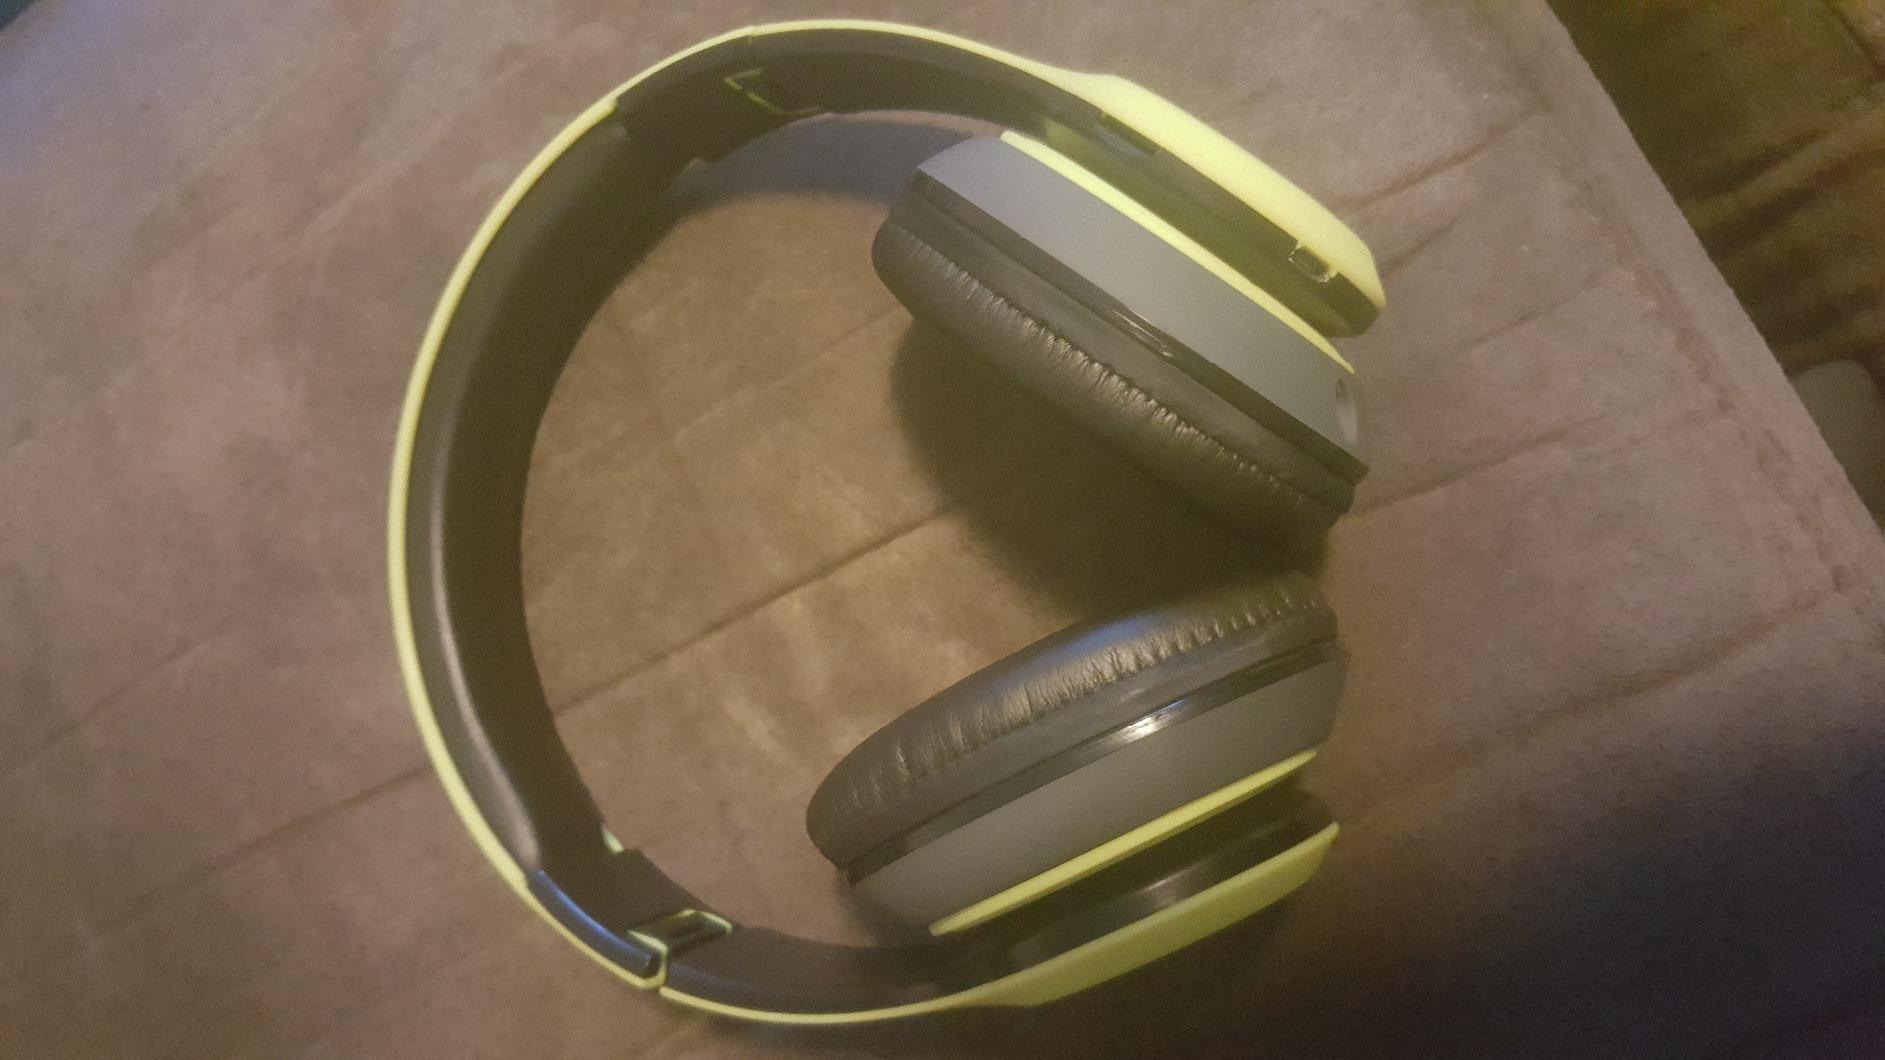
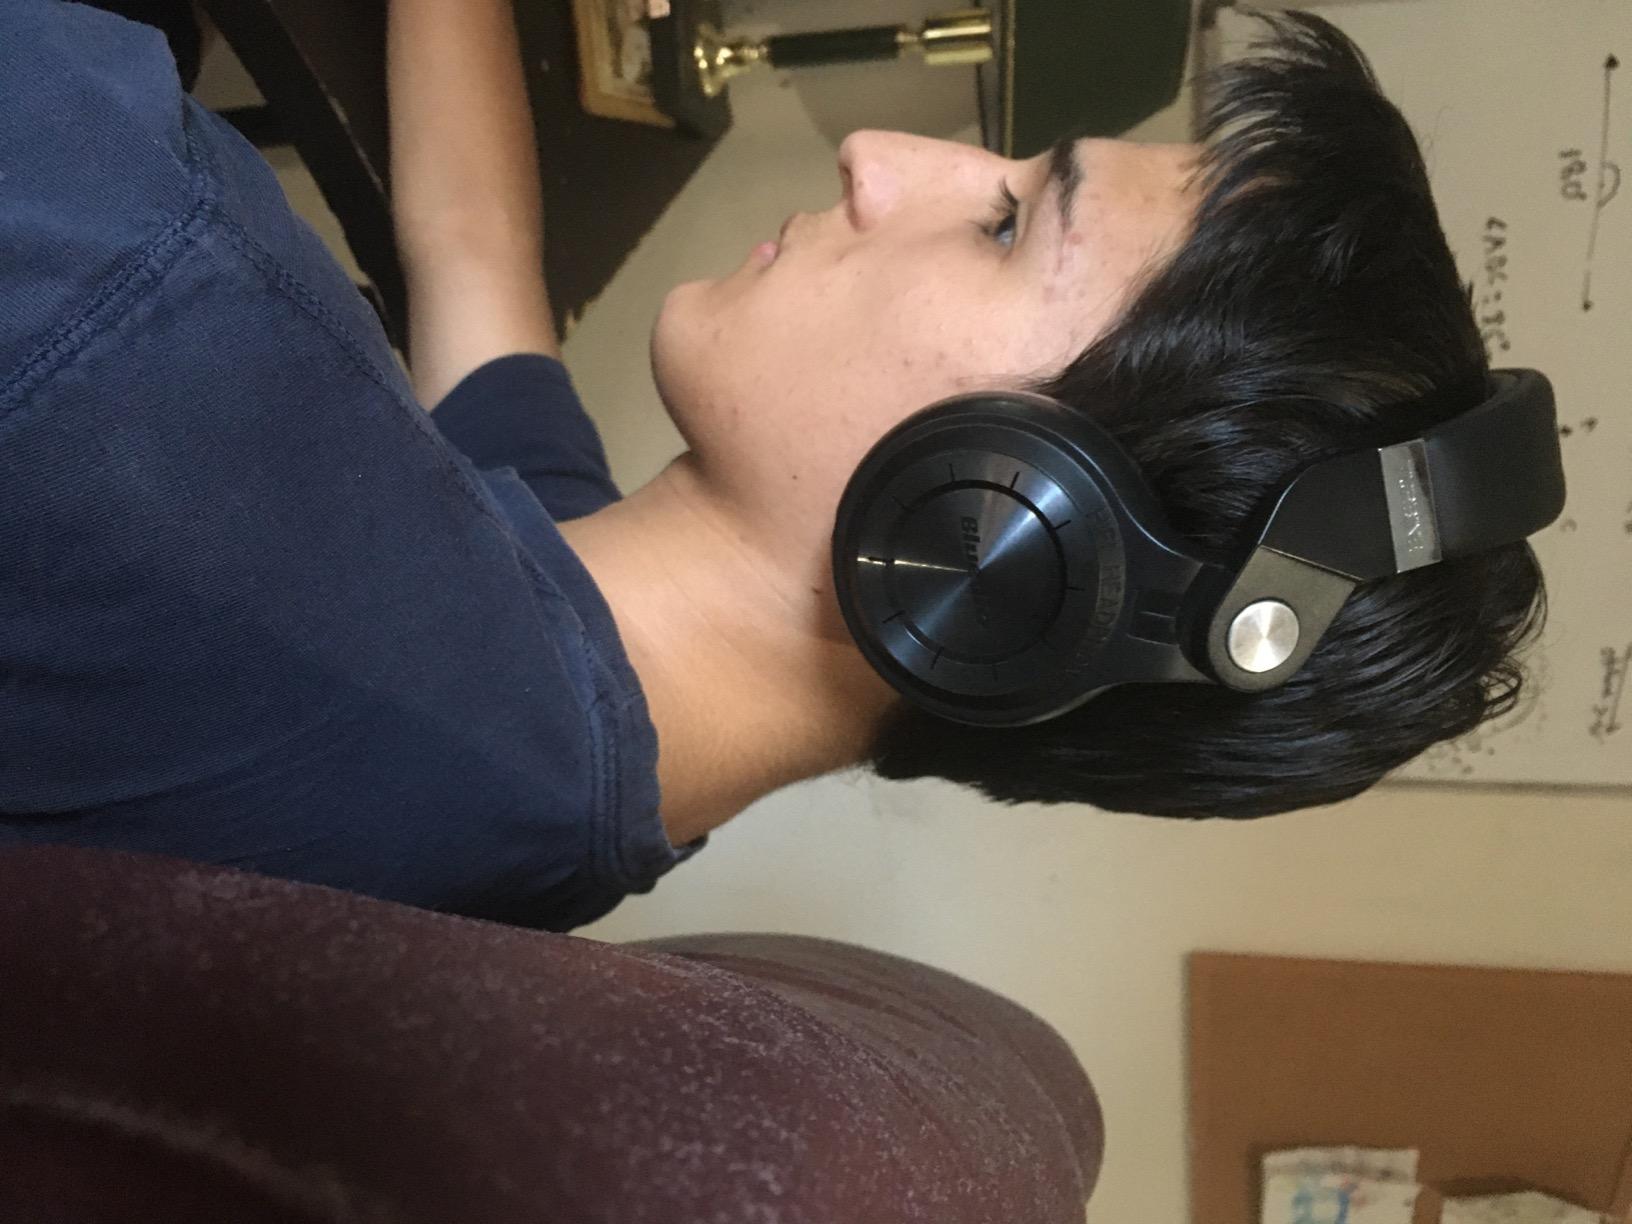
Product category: headphones
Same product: no